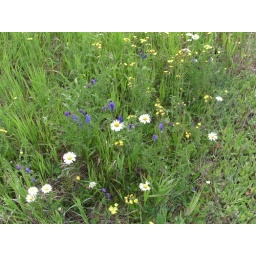
The field full of flowers in Northwest Ontario.